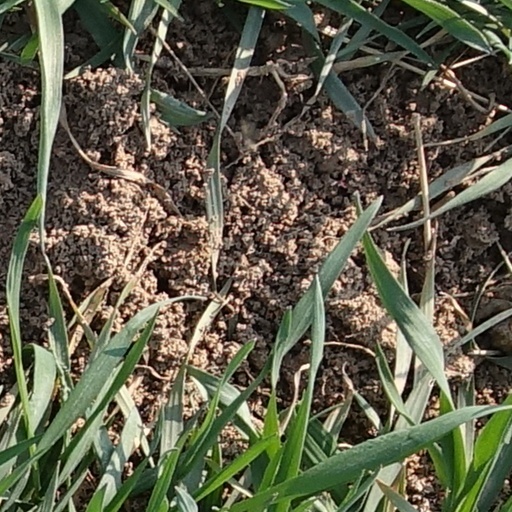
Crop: wheat